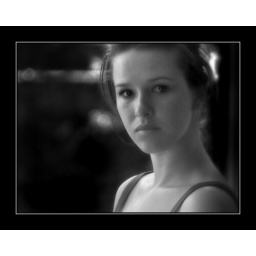
Fanny in black and white